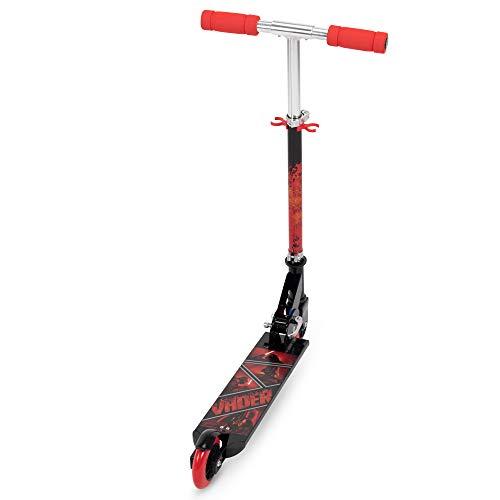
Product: Huffy Kids Inline Scooter, Star Wars
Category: Sports & Outdoors | Outdoor Recreation | Skates, Skateboards & Scooters | Scooters & Equipment | Scooters | Kick Scooters
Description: Huffy's Star Wars scooters are convenient, cool, and a great gift for kids; The quick folding design makes them ideal for transporting and easy to store away; this scooter is recommended for up to 150 lbs.
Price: $39.51
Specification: Product Dimensions:         23.2 x 4.1 x 7.5 inches    |Shipping Weight: 4.7 pounds (View shipping rates and policies)|ASIN: B07HM48YP6|California residents:  Click here for Proposition 65 warning.|Item model number: 78898|    #250    in Kick Scooters